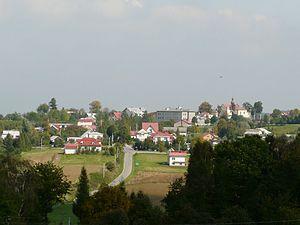
Zalasowa est une localité polonaise de la gmina de Ryglice, située dans le powiat de Tarnów en voïvodie de Petite-Pologne.